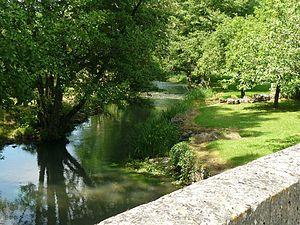
le Son à Cellefrouin, Charente, France
Le Son est une rivière du sud-ouest de la France et un affluent du Son-Sonnette, sous-affluent de la Charente. Il arrose le département de la Charente.
Cellefrouin est une commune du Sud-Ouest de la France, située dans le département de la Charente.